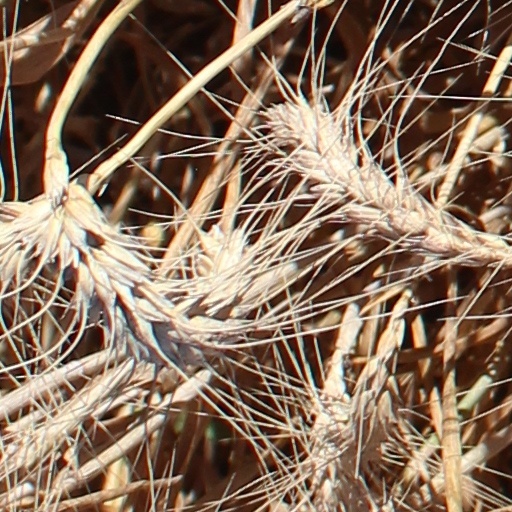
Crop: wheat